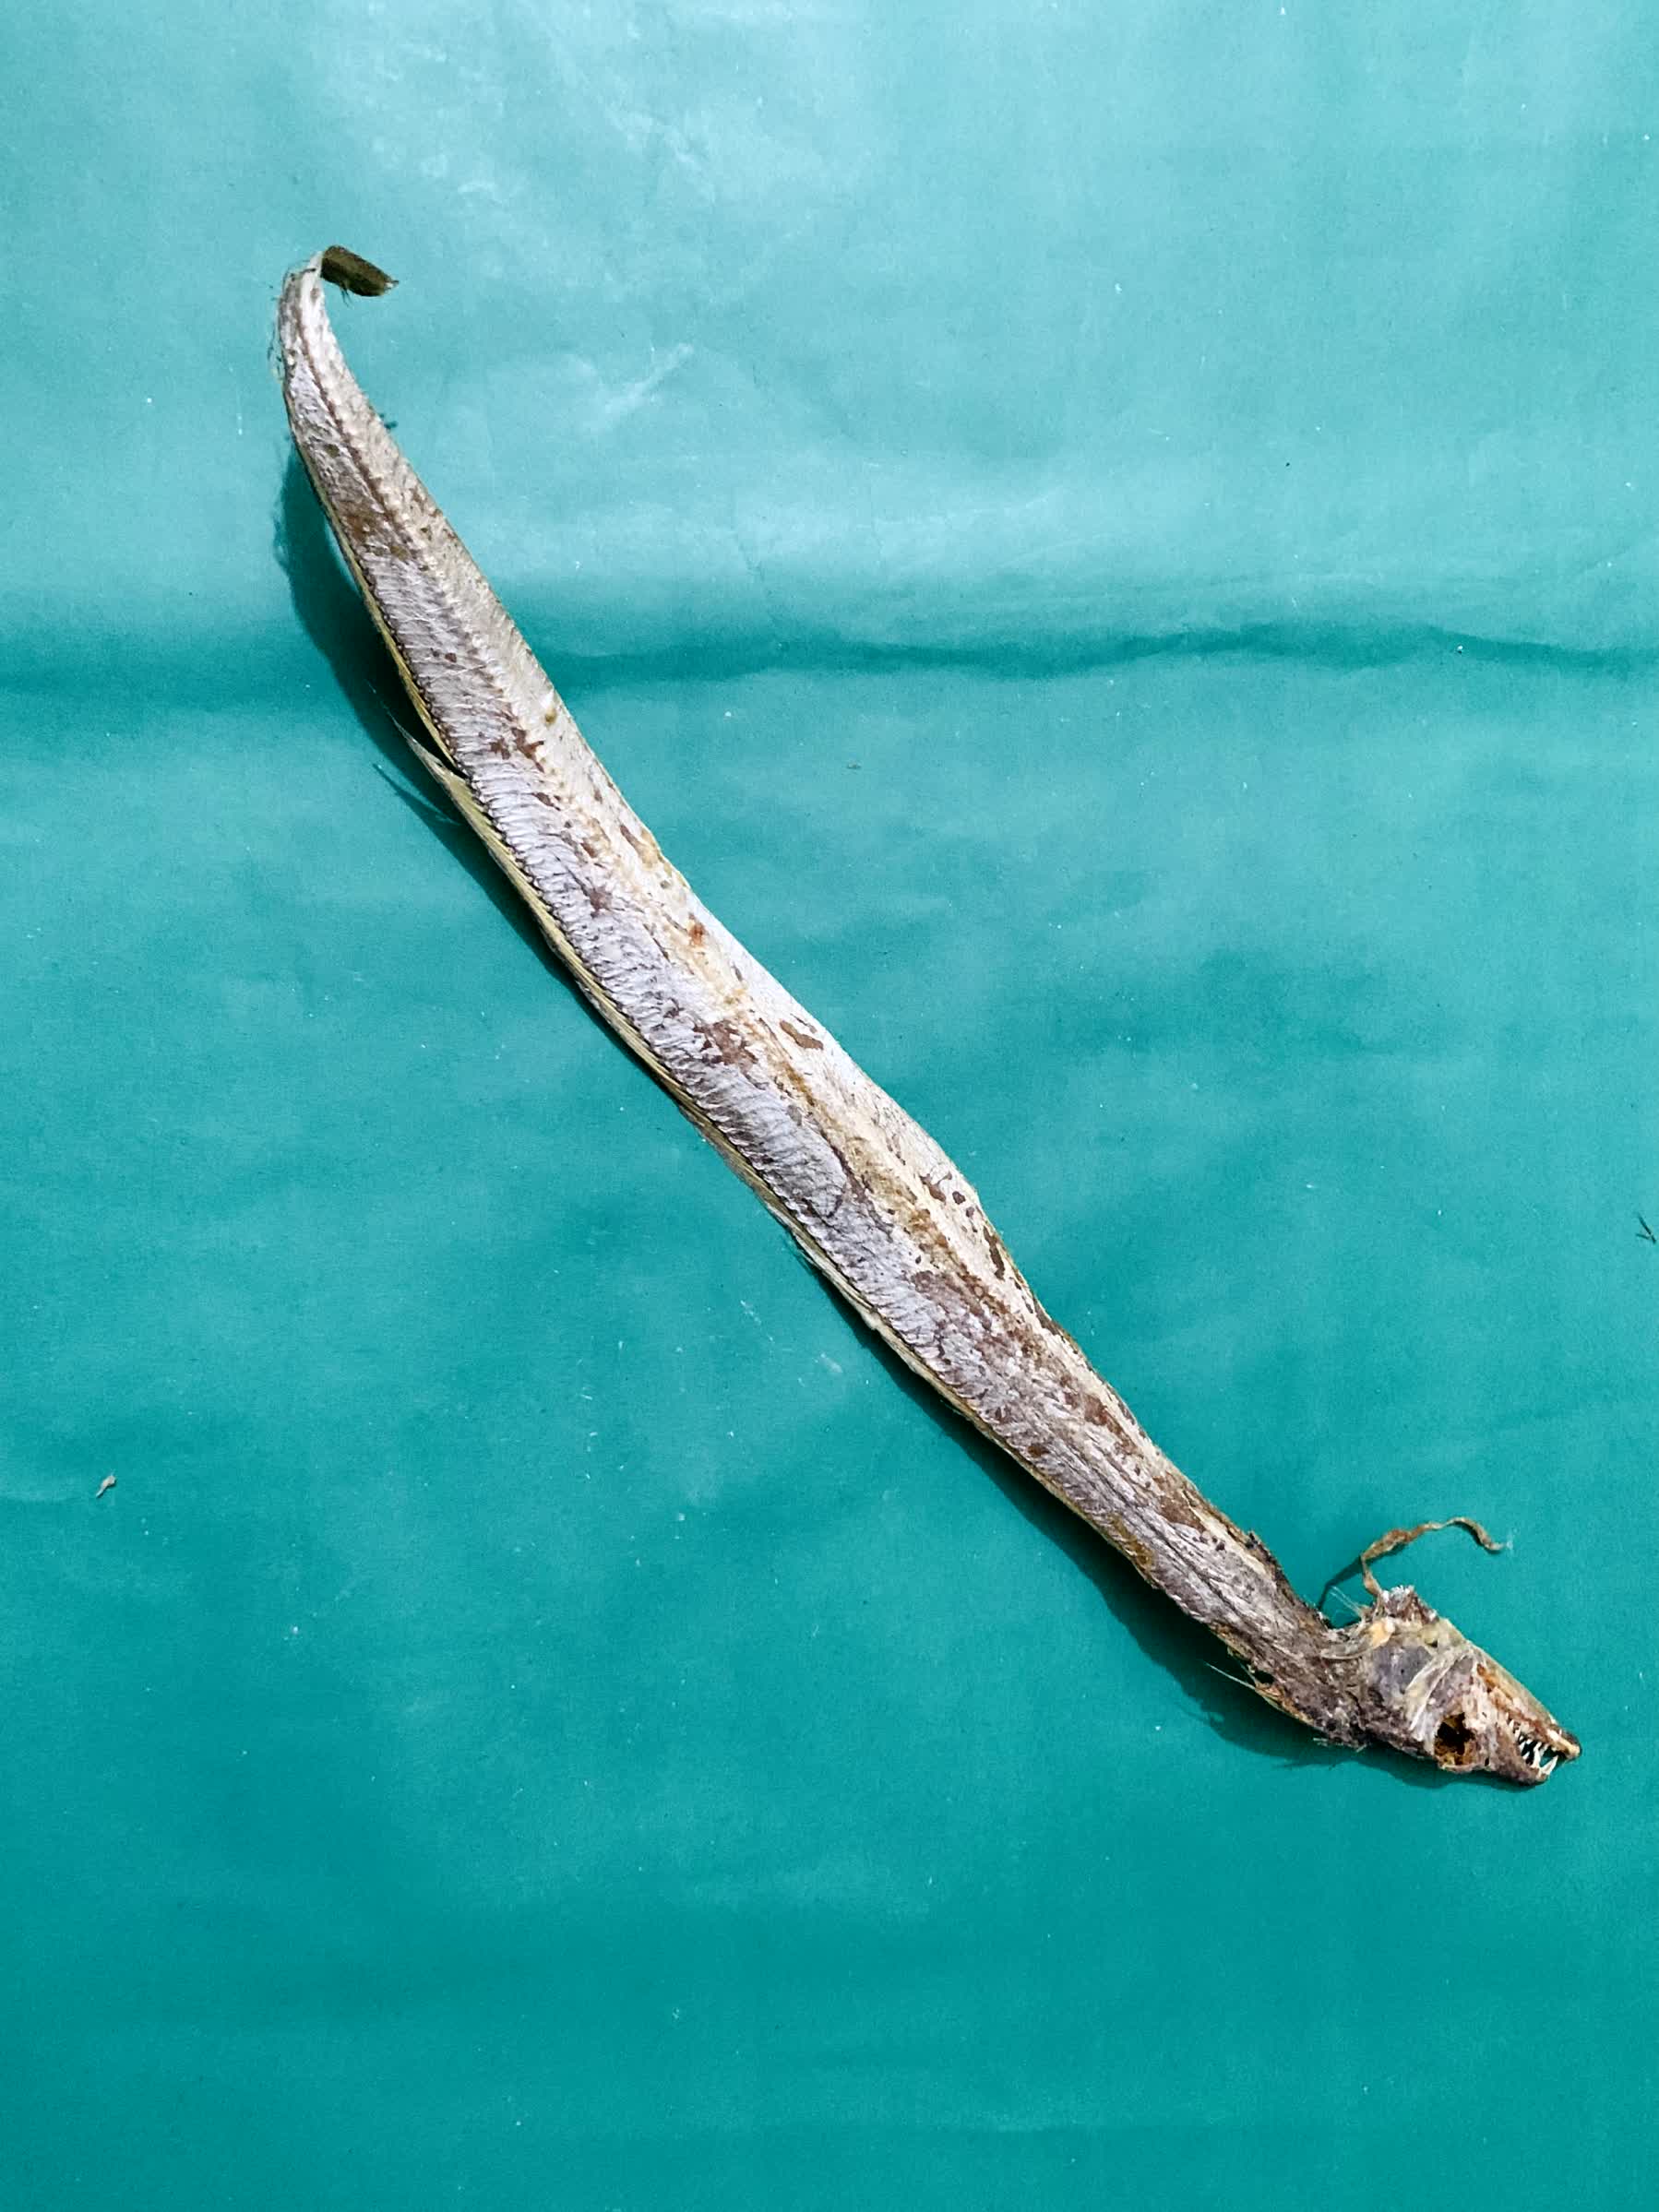
Species: Churi